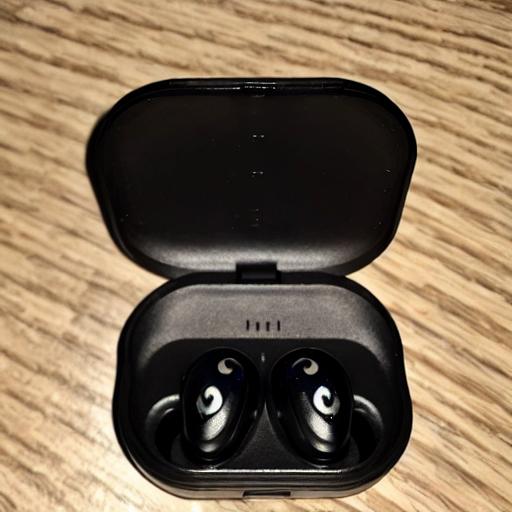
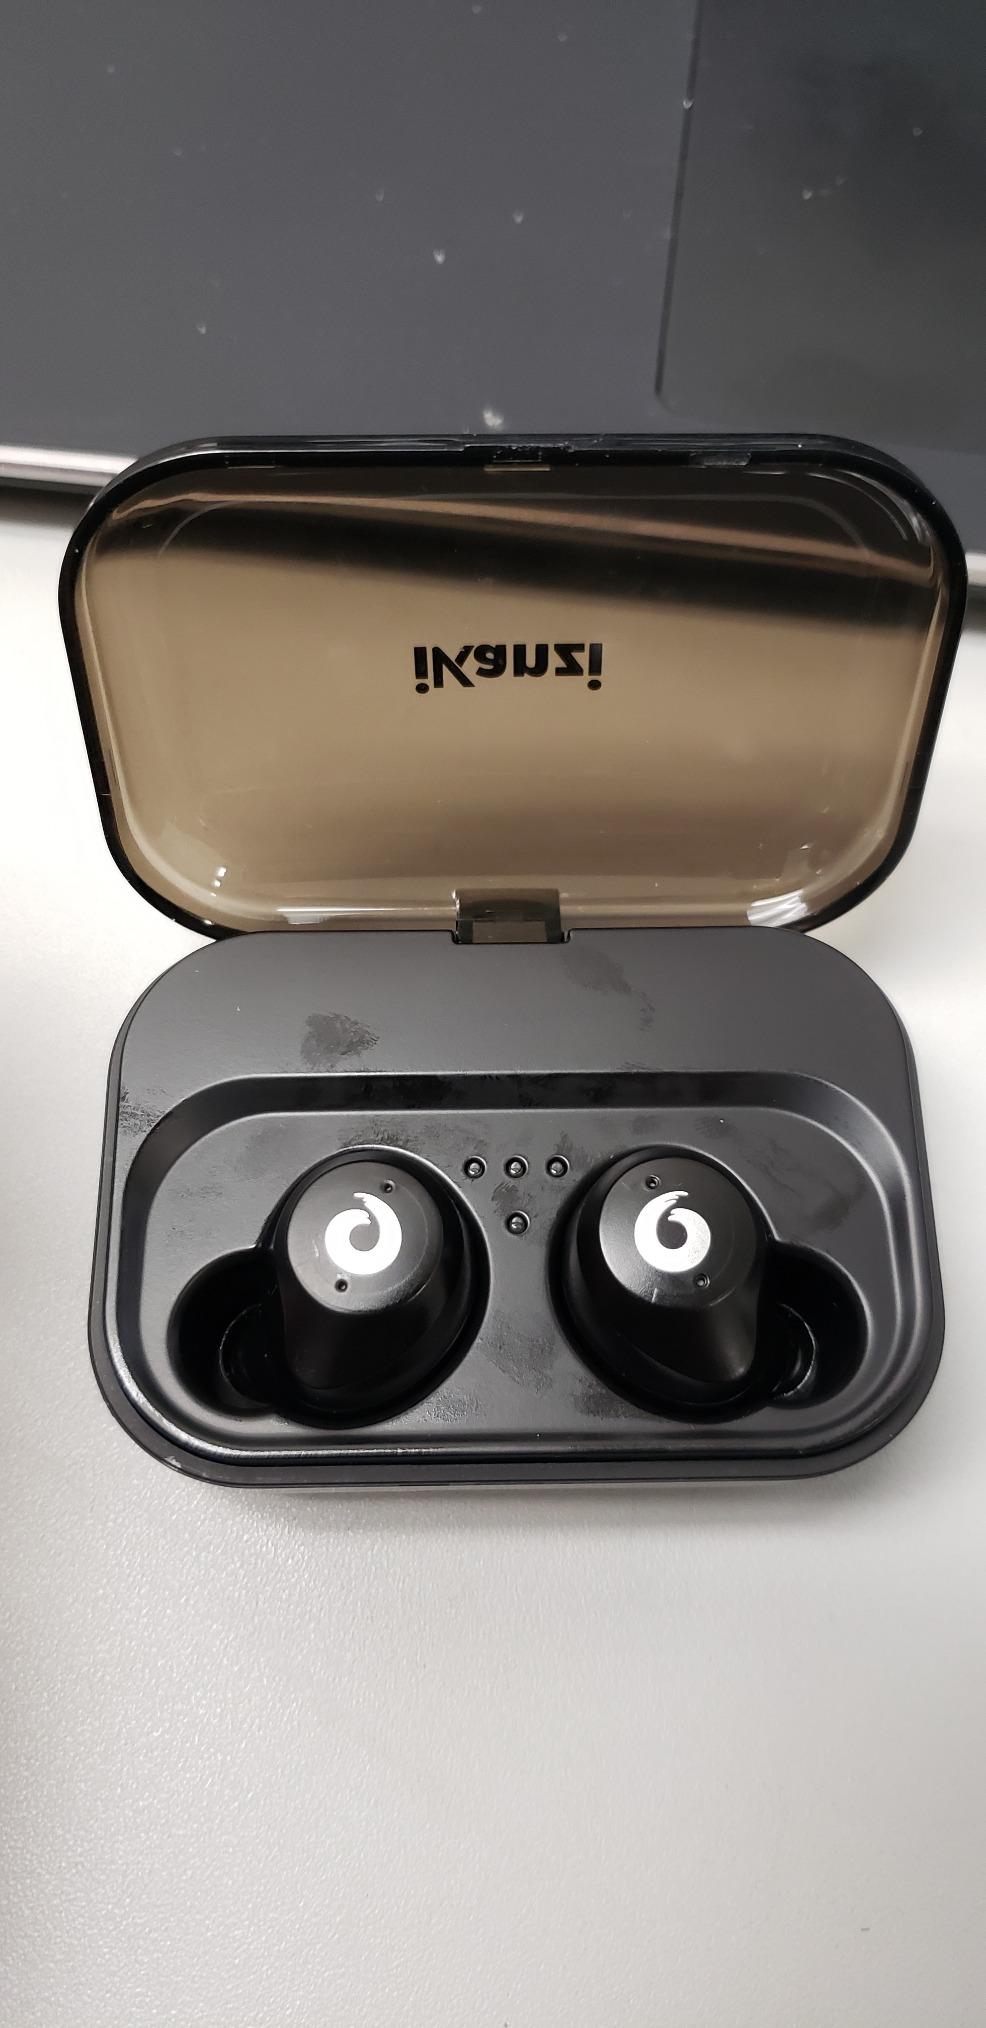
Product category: earbuds
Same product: no